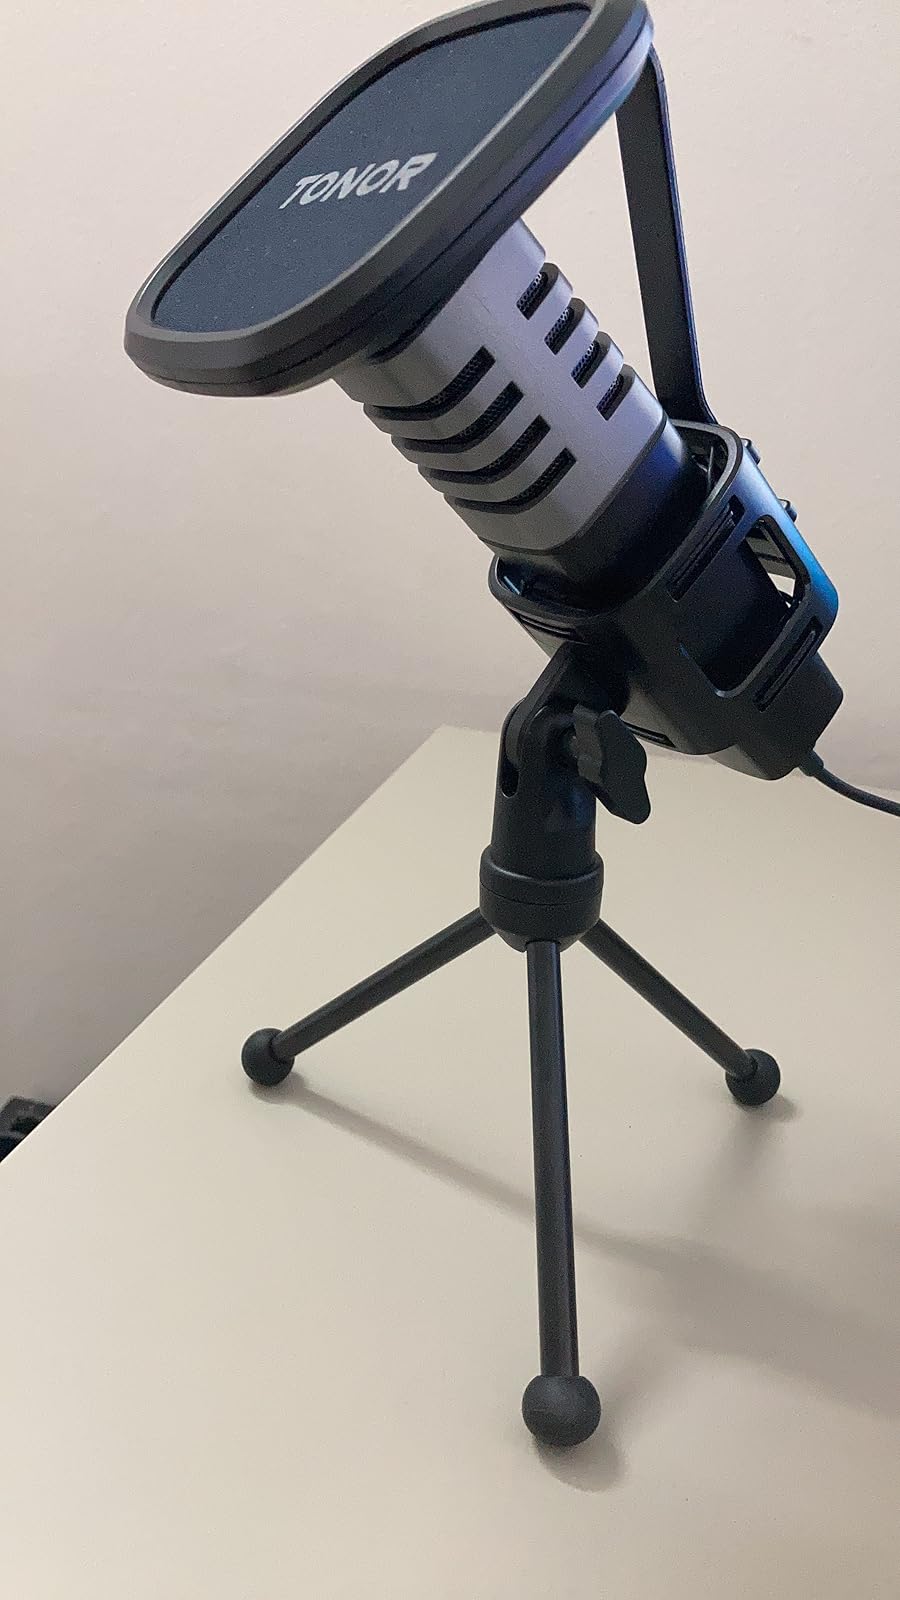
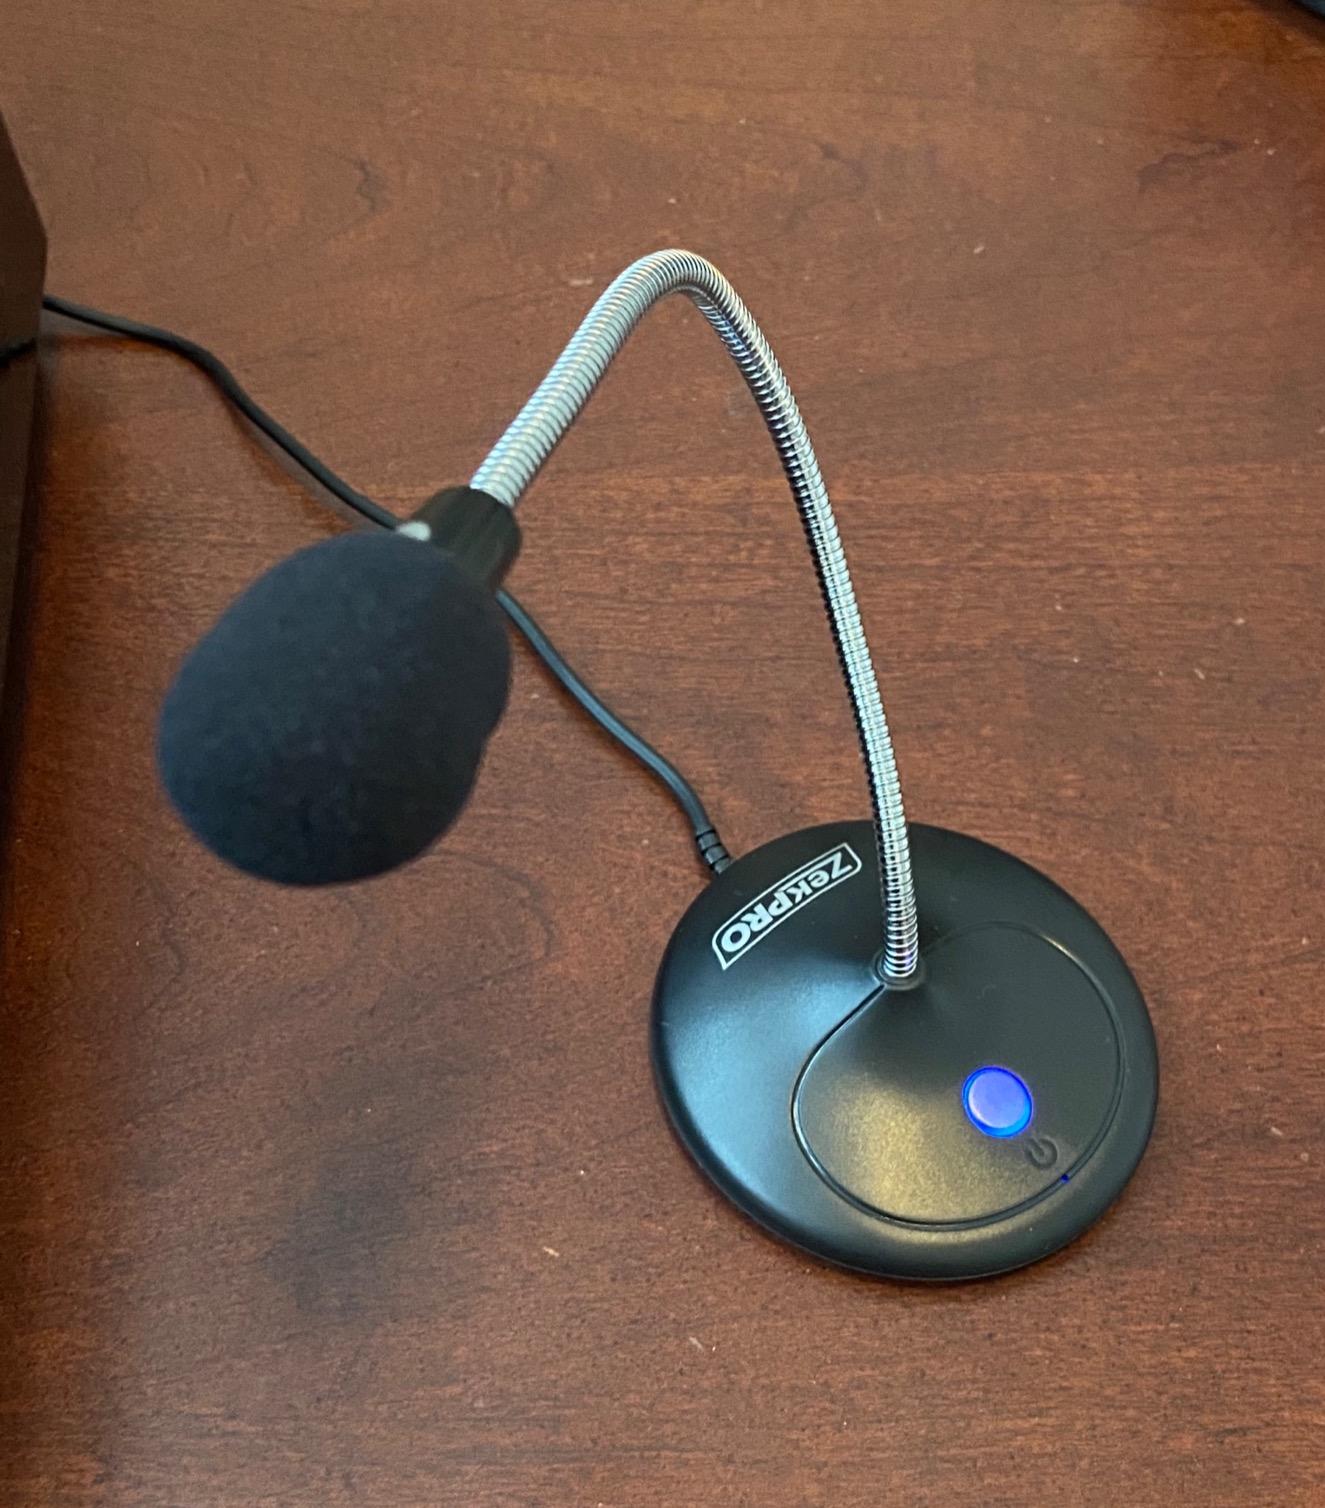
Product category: microphone
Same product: no